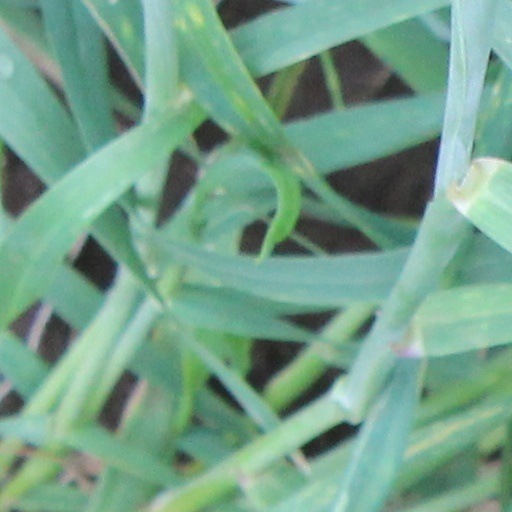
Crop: wheat